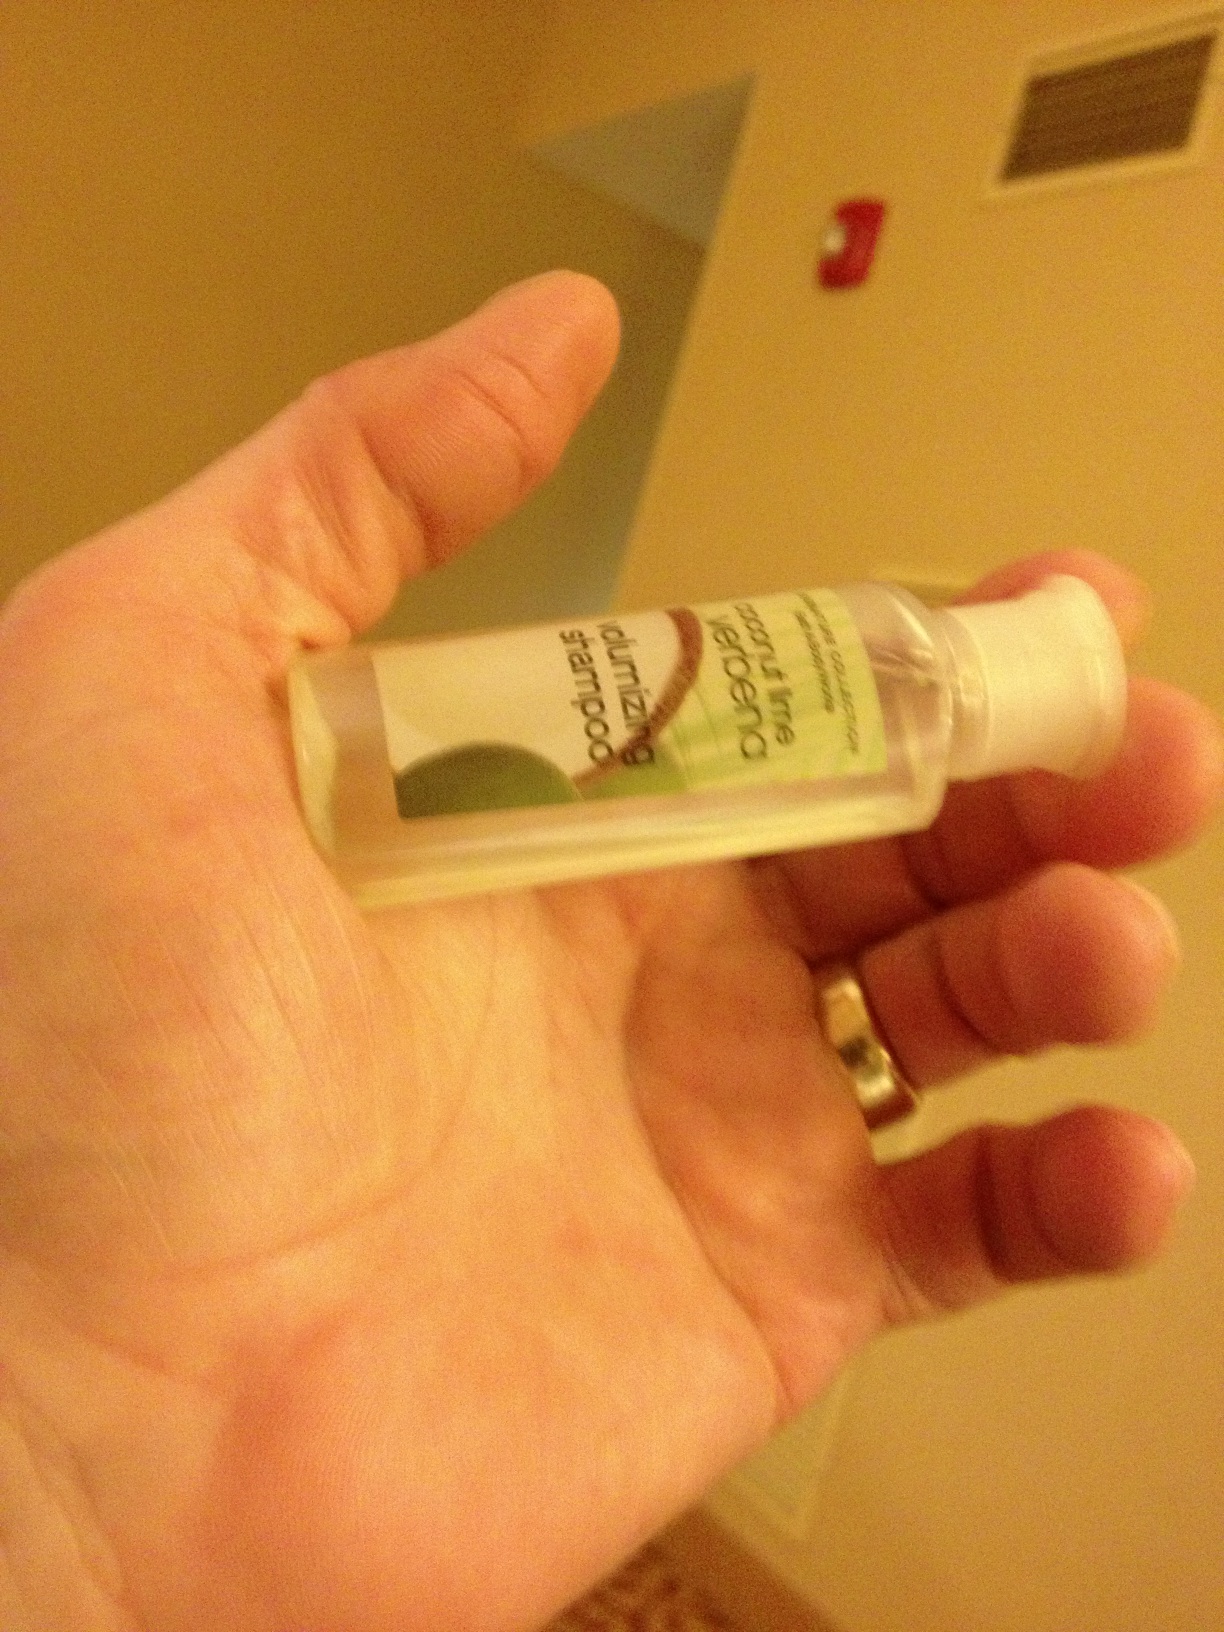Question: Is this shampoo or hand lotion?
Answer: shampoo